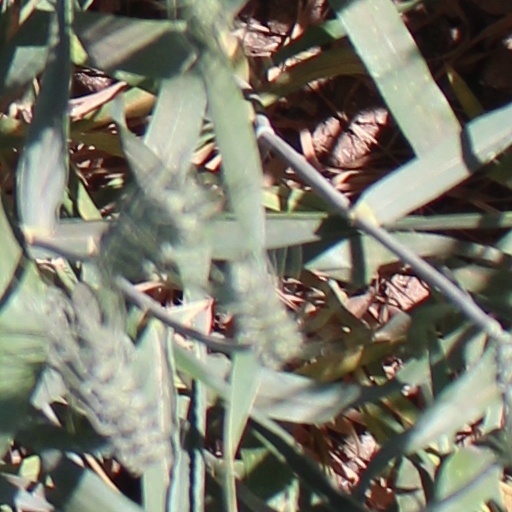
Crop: wheat